Australian cricket team in the West Indies in 2003

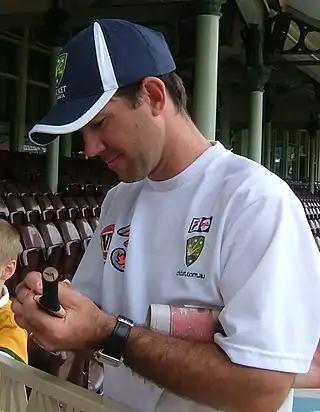
Ricky Ponting (player of the test series) signing a bat

In early 2003, Australian leg-spinner Shane Warne was banned from cricket by the Australian Cricket Board drugs panel. In a drug test, Warne was found to be positive for hydrochlorothiazide and amiloride, a form of diuretic. His year long ban saw Warne miss the 2003 Cricket World Cup as well as Australia's tour of the West Indies. Warne has denied taking performance-enhancing drugs and claimed that the substance was a fluid tablet from his mother.